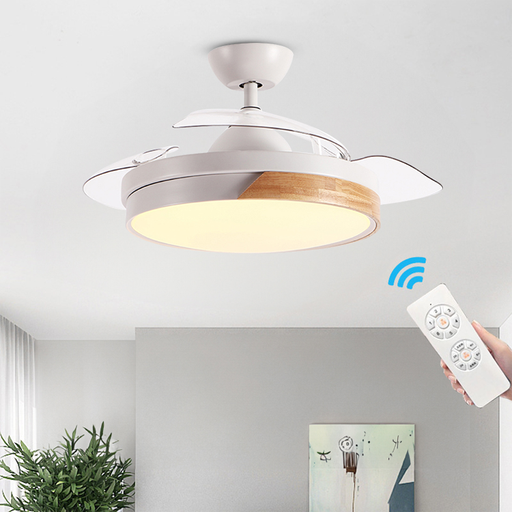
קטגוריה: מתנות בתוספת תשלום
תיאור: מאוורר תקרה מעוצב כנפים נסתרות עם תאורת CCT ושלט
דגם: GALENA
תשלום נוסף: 100 ₪
מידע נוסף: מתנה בתוספת תשלום